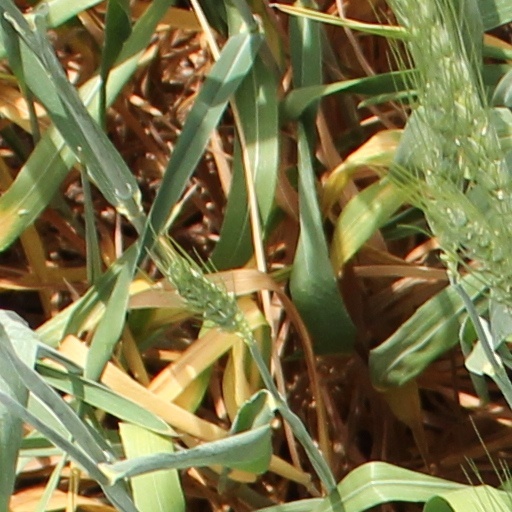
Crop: wheat